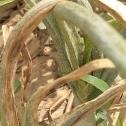
Crop: Onion
Condition: fusarium-d